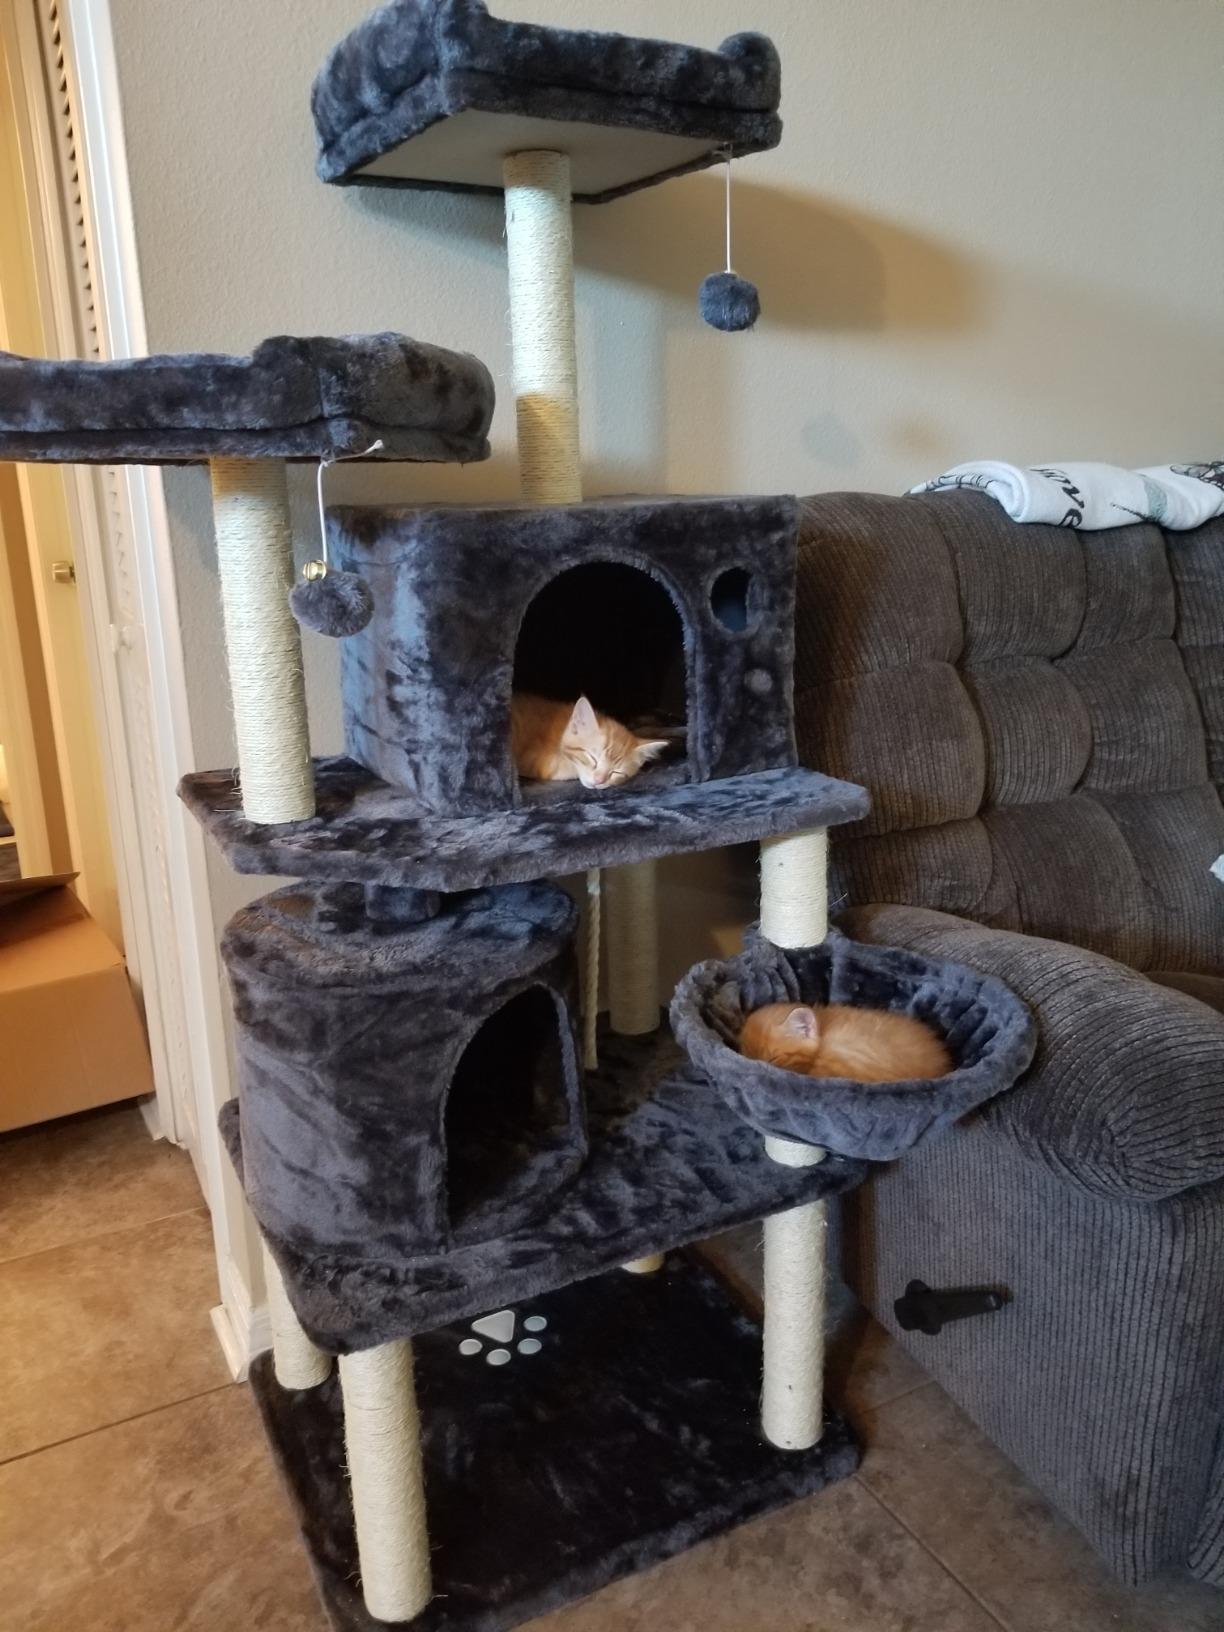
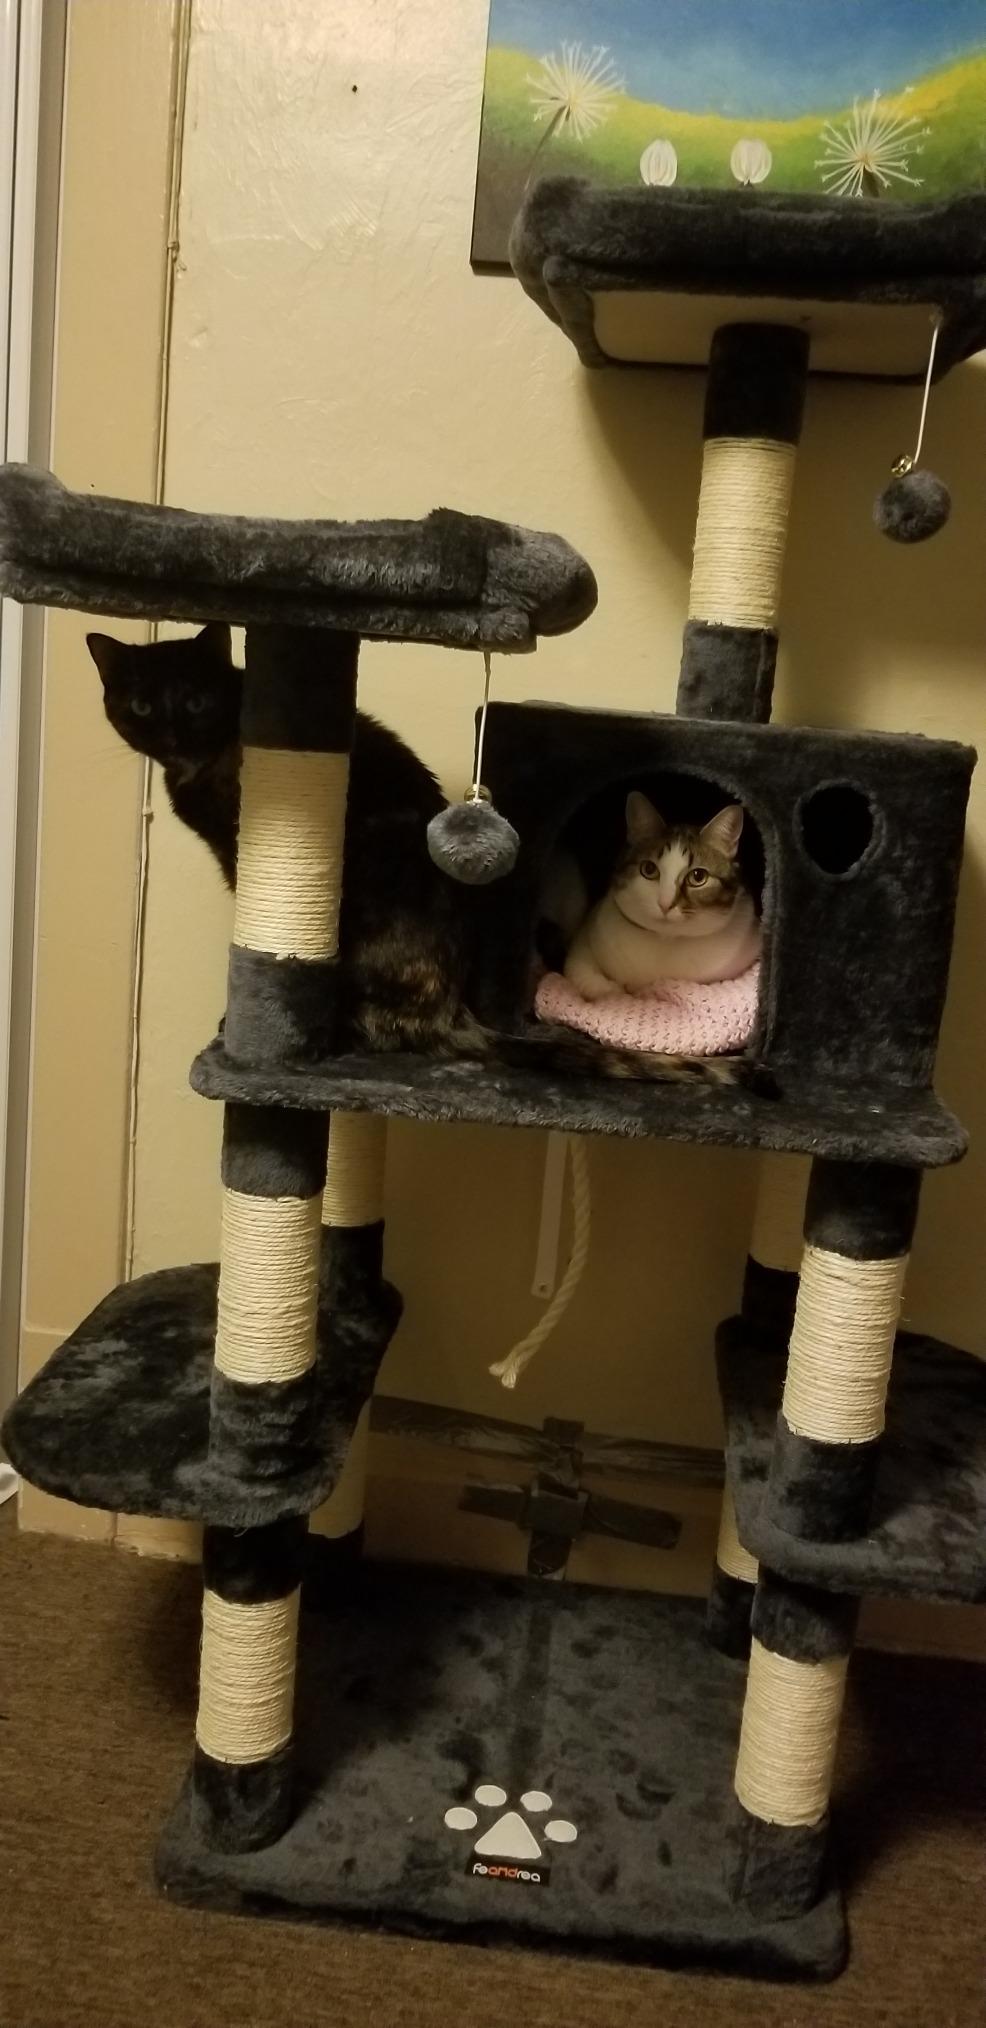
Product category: items_cat tree
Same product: no